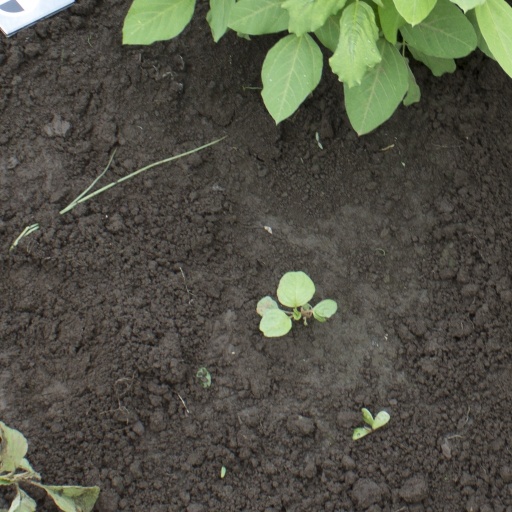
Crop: soybean